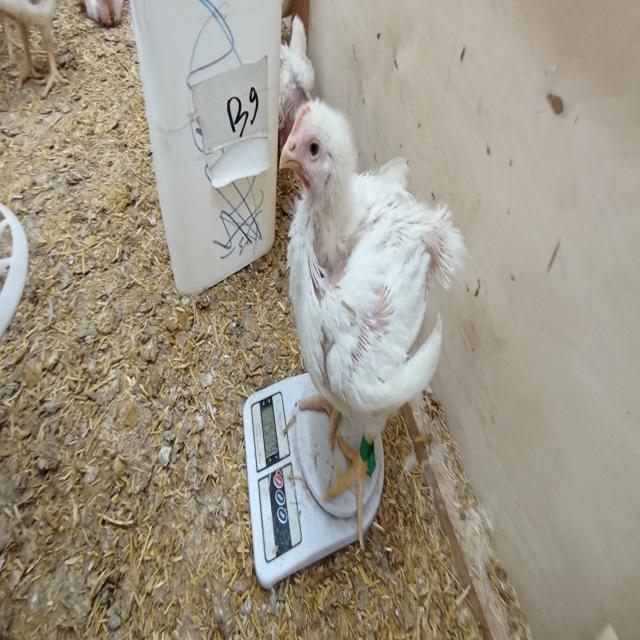
Weight: 1555 g